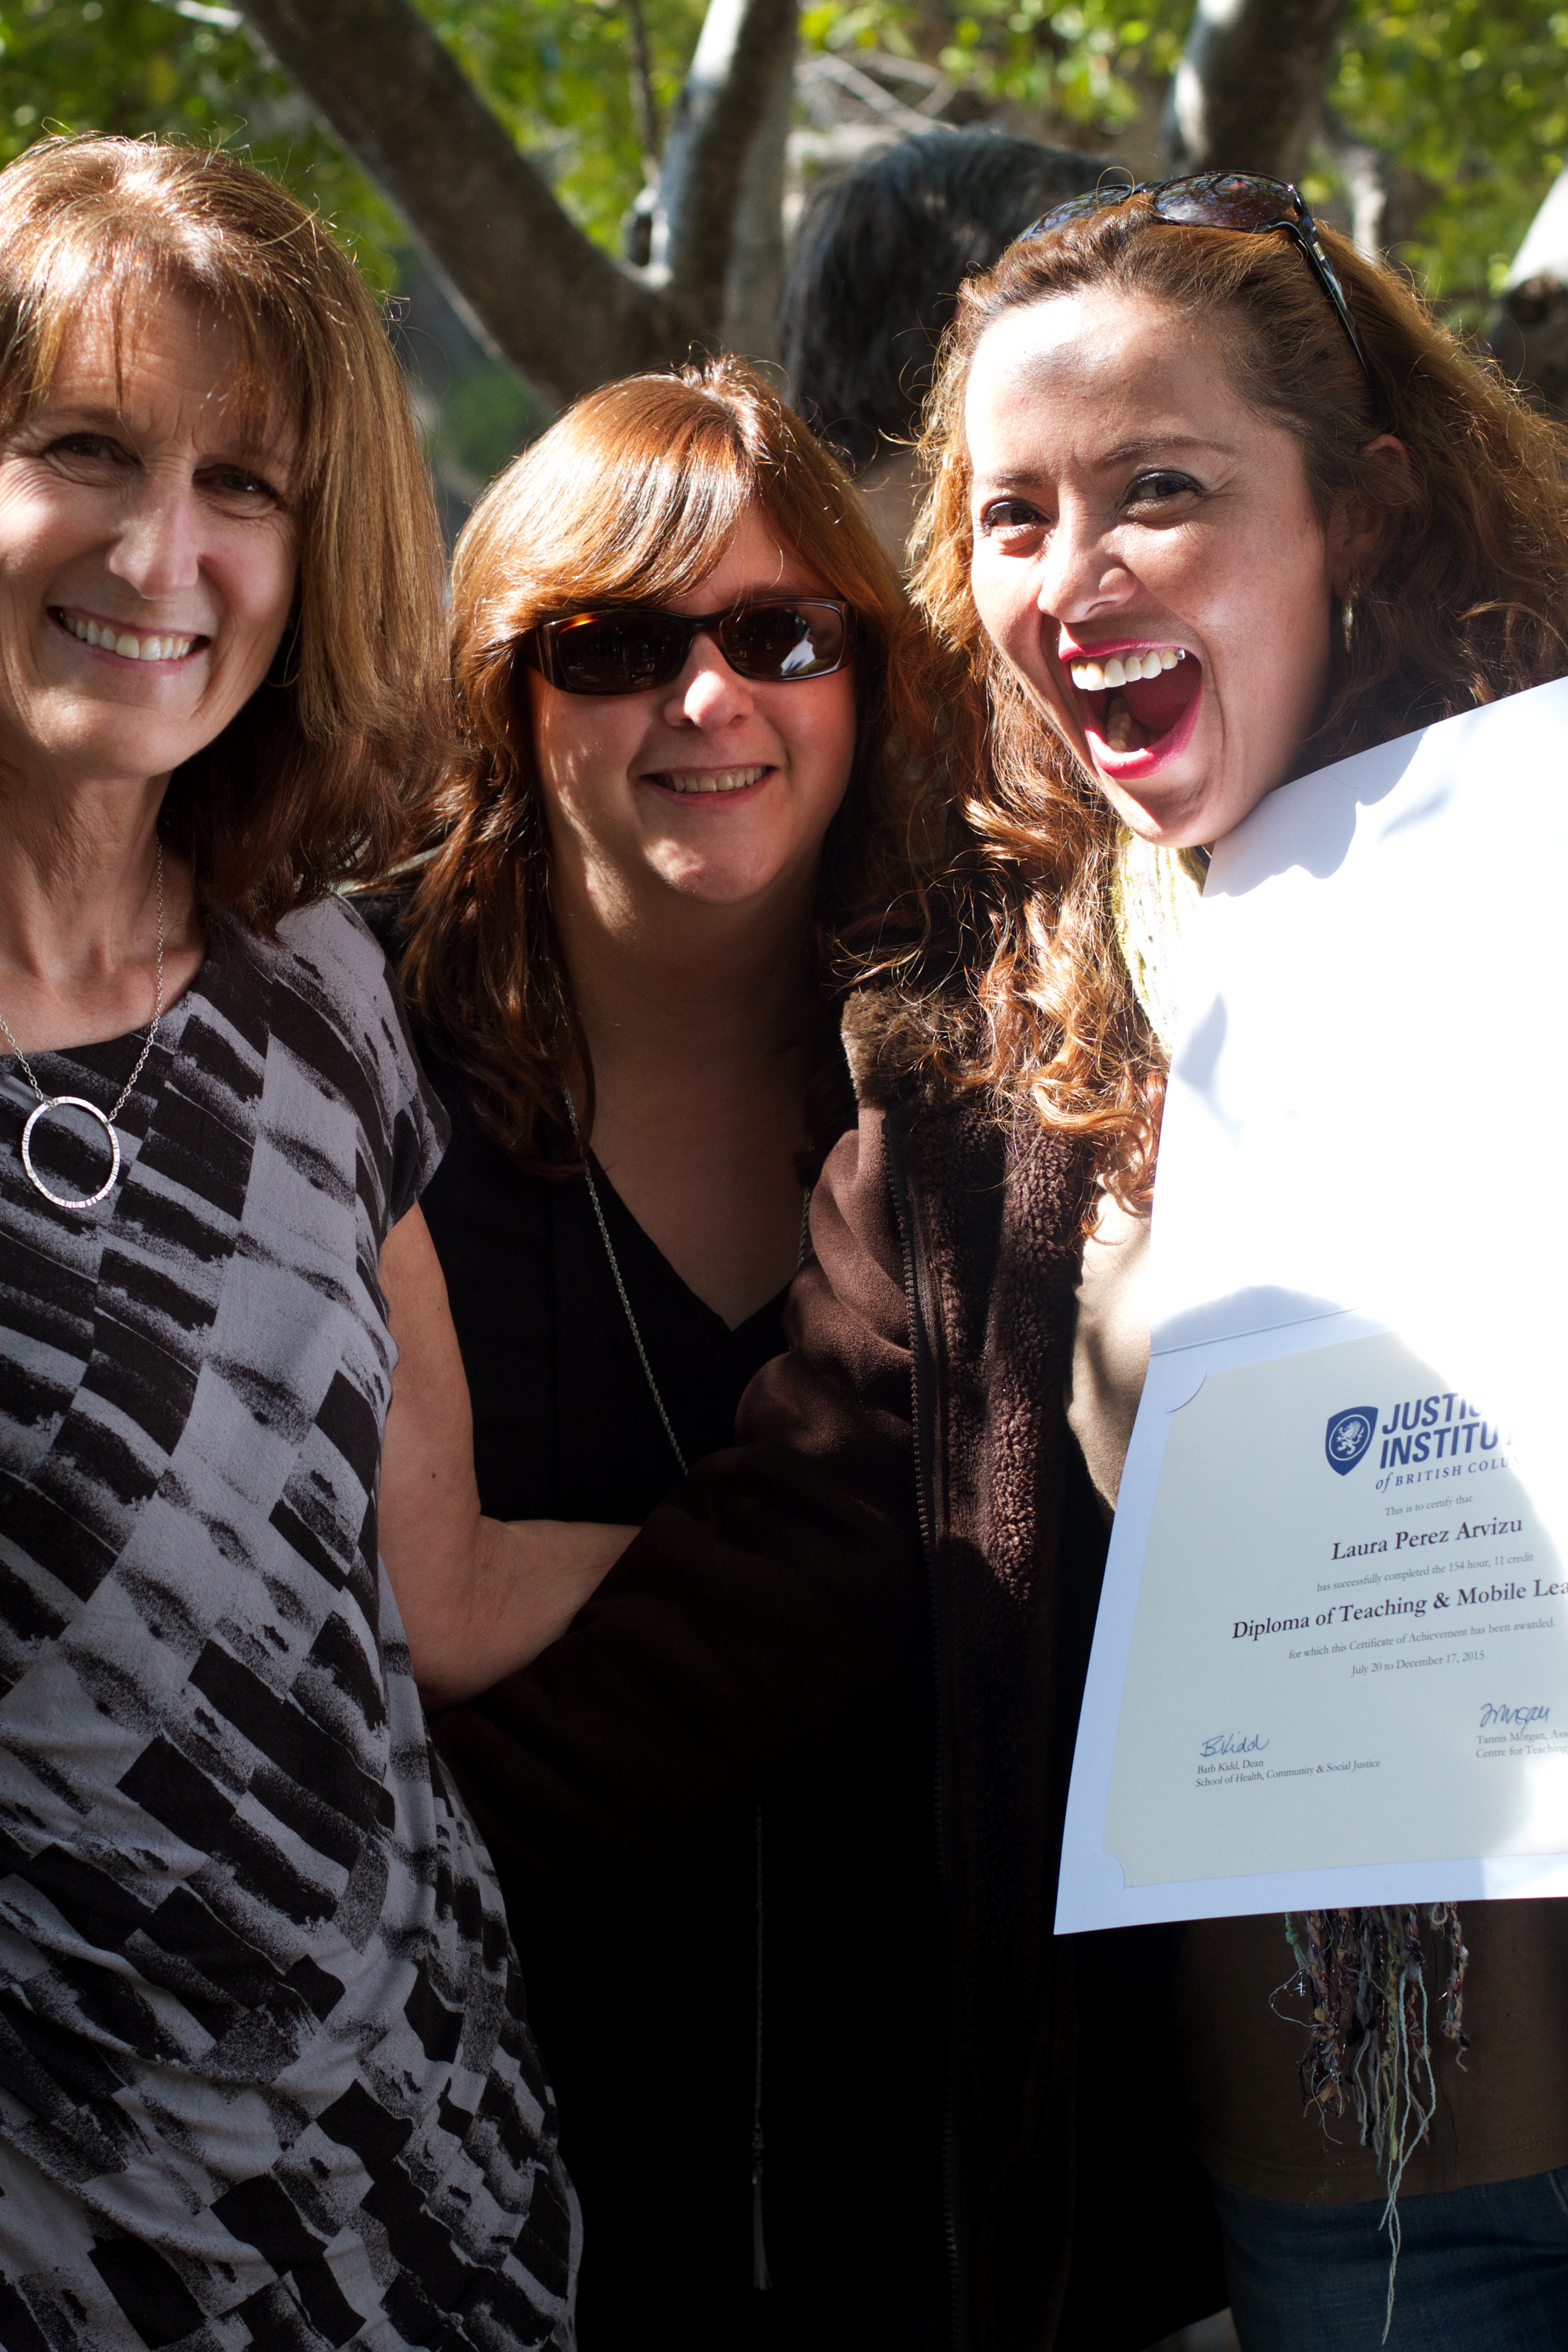
person, people, udgagora